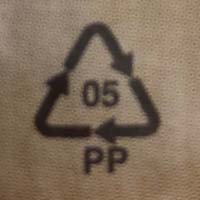
Plastic recycling code class: 5_polypropylene_PP